Avanti West Coast

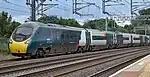
on the West Coast Main Line in 2022

First Trenitalia West Coast Rail, trading as Avanti West Coast, is a British train operating company owned by FirstGroup (70%) and Trenitalia (30%) that operates the West Coast Partnership.